Chinelos

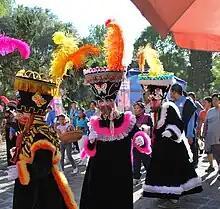
Chinelos in procession with the "Niñopa" image in Xochimilco

The dance, literally called a “brincon” or “jump” is a set of repetitive steps. The choreography is very simple. With feet apart and knees slightly bent, the dancers take two shuffling steps, then leading with one shoulder or the other, take a small jump to the right or left. Dancers join in and drop out for longer events but the group dances as long as the band plays. Most Chinelos dancers are young men as it is tiring and the costumes can be suffocating. The role of a Chinelo dancer is passed on from parents to children. On some occasions children dance on a different day than their parents.